Banana Boat

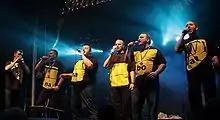
Banana Boat

Banana Boat is a Polish a cappella sextet, authoring and performing original songs representing the genre of neo-shanties. Being one of the pioneers of the new genre, the group retains its simultaneous focus on contemporary interpretations of traditional sea shanties and maritime music. Owing to its characteristic six-part, jazzy harmony, departing from the traditional sound of the music of the sea, the group has become one of the emblems of what the international artists of the maritime stage have informally come to dub as the "Polish style" maritime song. With maritime music constantly in the focus of its activity, since 2004, Banana Boat has also been experimenting with other musical genres, including popular and jazz compositions, inviting other artists to participate in individual projects. The group is a member of the International Seasong and Shanty Association (ISSA).